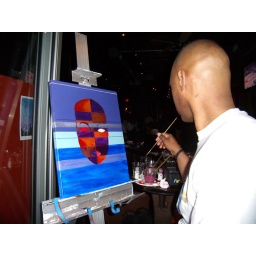
Peters Street Artists in bar window Castleberry Hill May 2009, Atlanta GA